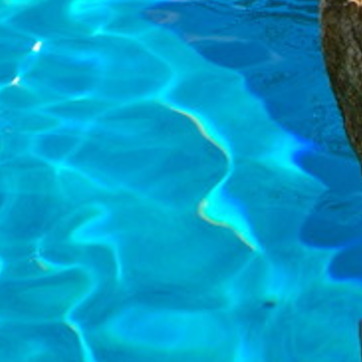
Material: water